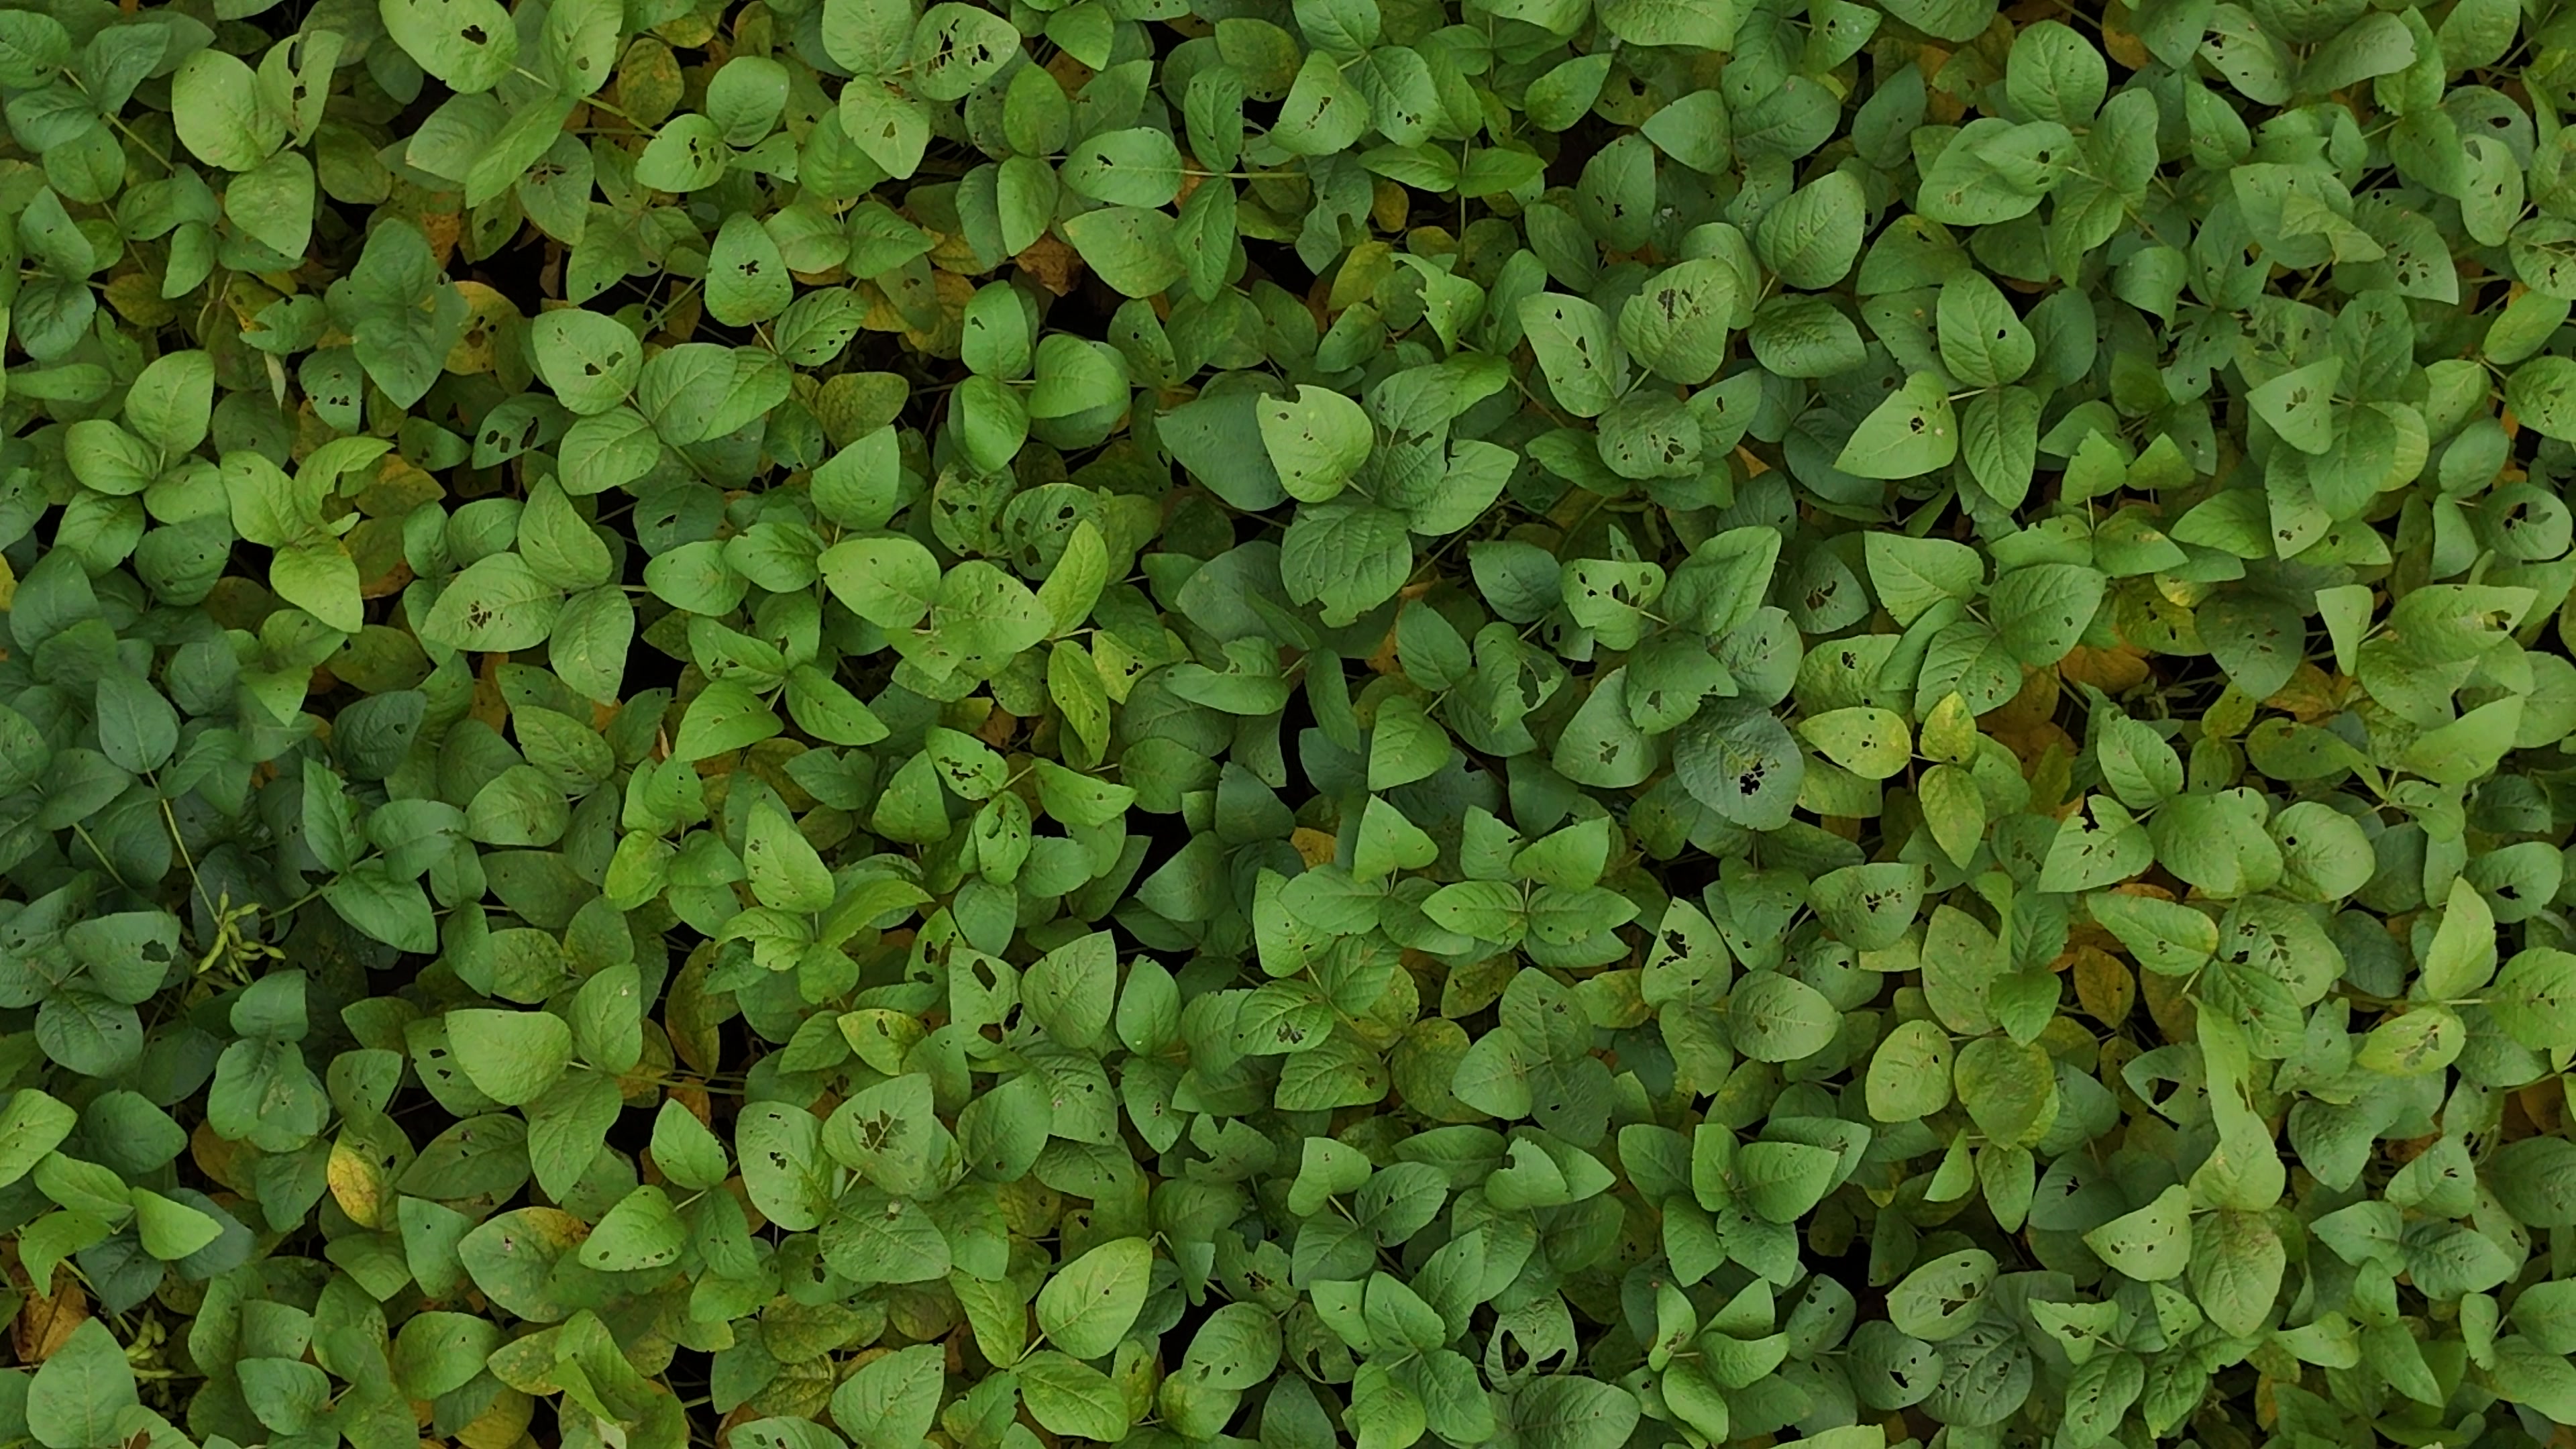
Label: Mosaic